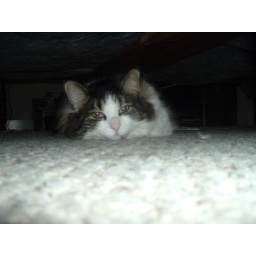
My cat under the bed